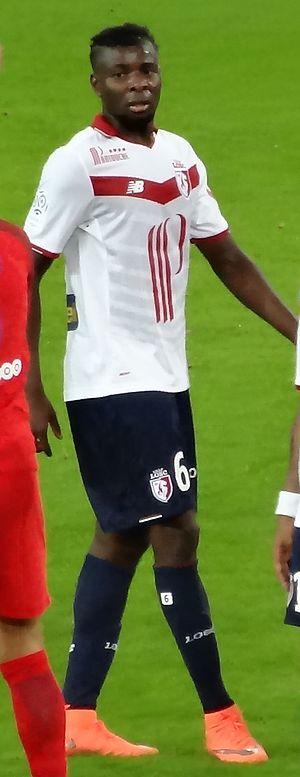
Ibrahim Amadou, né le 6 avril 1993 à Douala, est un footballeur franco-camerounais. Il évolue au poste de défenseur central ou milieu de terrain défensif au CD Leganés, où il est prêté par le Séville FC.